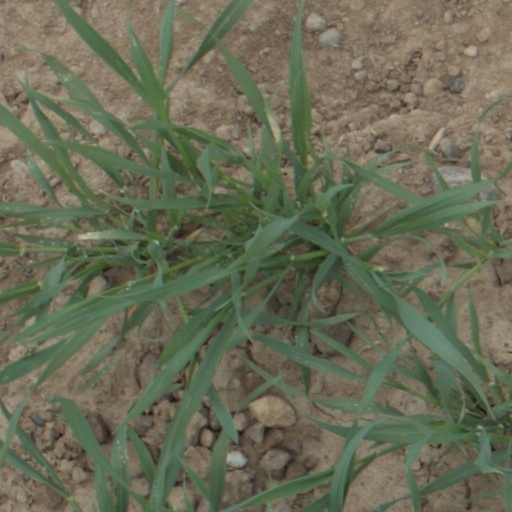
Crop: wheat